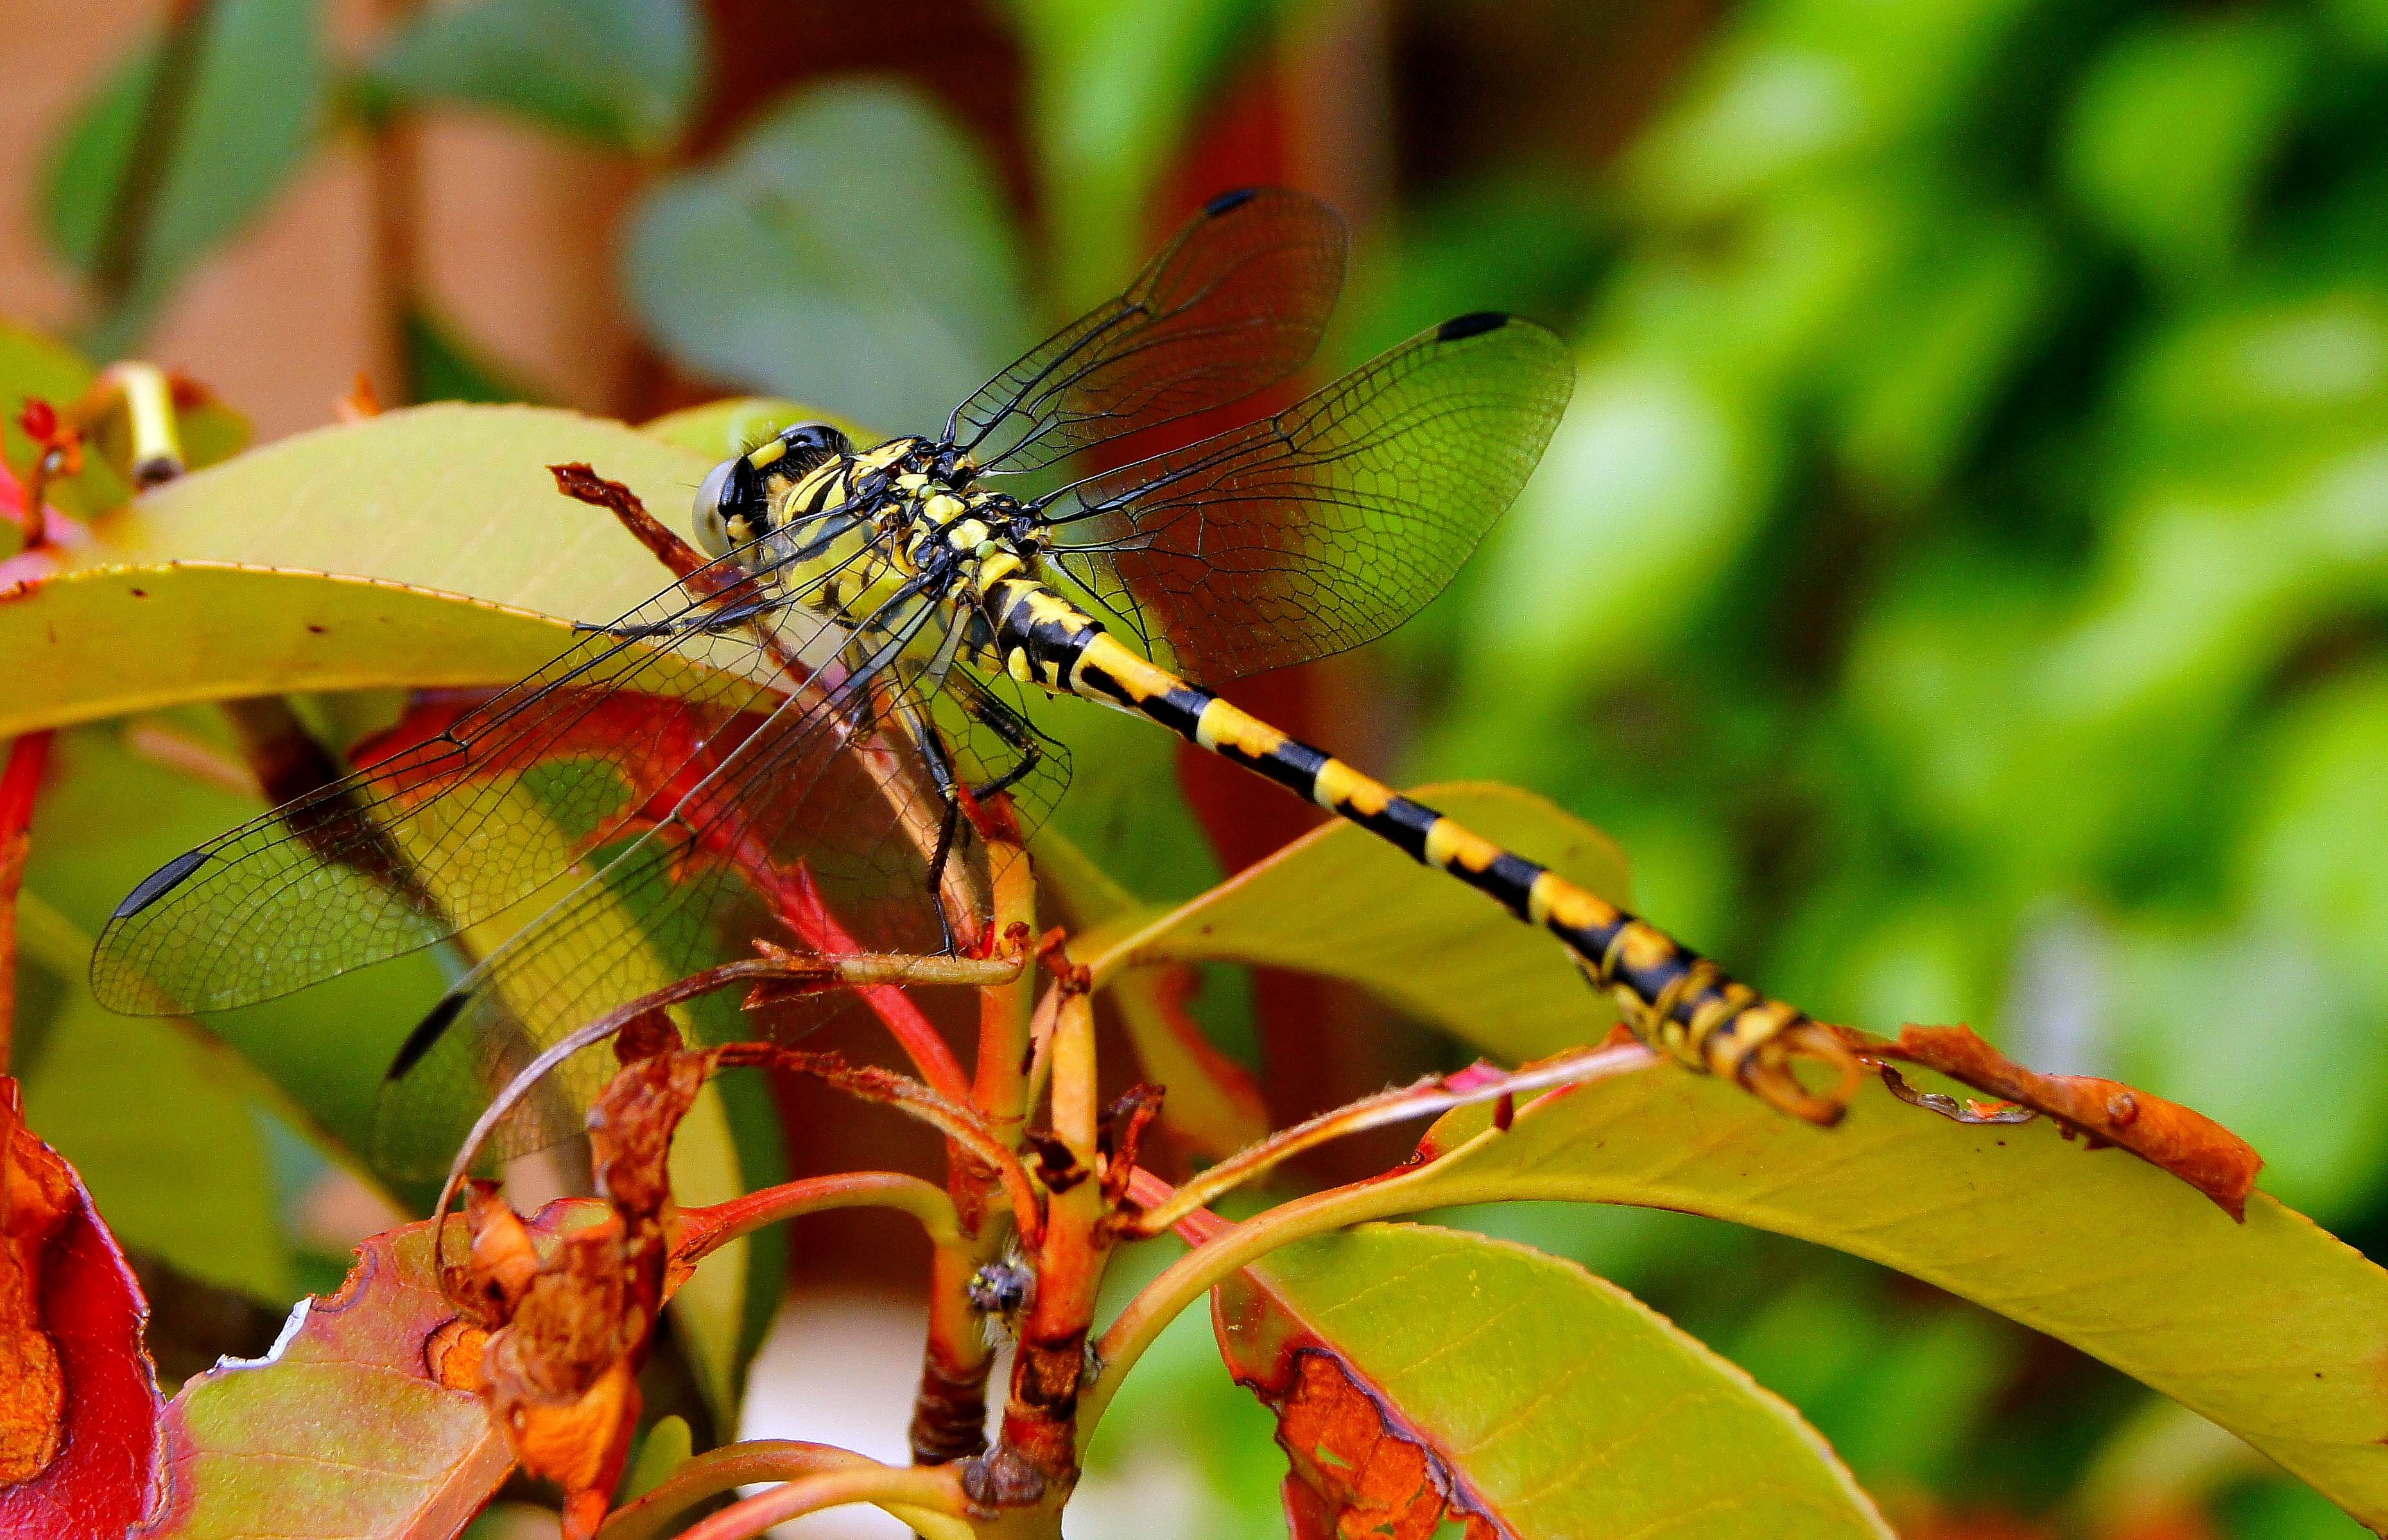
nature, branch, photography, leaf, flower, insect, macro, botany, butterfly, flora, fauna, invertebrate, close up, animals, dragonfly, naturaleza, ggl1, gaby1, xovesphoto, animales, gphoto, libelula, sonydt18250, sonyslta55v, macro photography, arthropod, plant stem, dragonflies and damseflies